Thomas Giguere Three-Decker

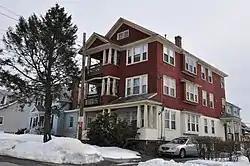

The Thomas Giguere Three-Decker is a historic triple decker in Worcester, Massachusetts. The house was built c. 1926, and is a well-preserved and detailed example of the form with Colonial Revival styling. The building was listed on the National Register of Historic Places in 1990.